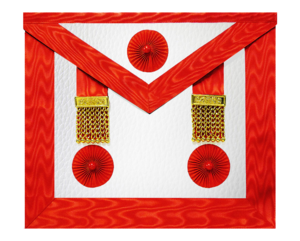
Tablier maçonnique de Maître (3ème Degré) au Rite écossais ancien et accepté porté dans les Obédiences reconnues par la Grande Loge Unie d'Angleterre. Tablier en cuir à bords rouges Ponceau, carré, avec 2 pendilles Or et 3 cocardes rouges.
Un rite maçonnique est un ensemble cohérent de rituels et de pratiques définissant un cérémonial maçonnique.